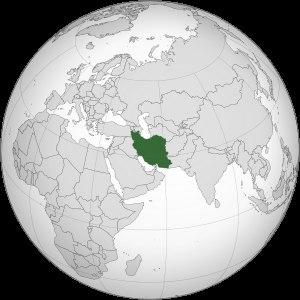
Cette liste présente les dirigeants de la Perse et de l'Iran.
SAS contre CIA est le deuxième roman de la série SAS, écrit par Gérard de Villiers et publié en 1965 dans la collection Espionnage de Plon. Le roman a été édité à trois reprises : 1965 et 1990. Bien que le roman ait été écrit treize années avant la Révolution iranienne, l'auteur évoque les mollahs comme étant déjà, à cette date, une force religieuse et politique importante de l'Iran.